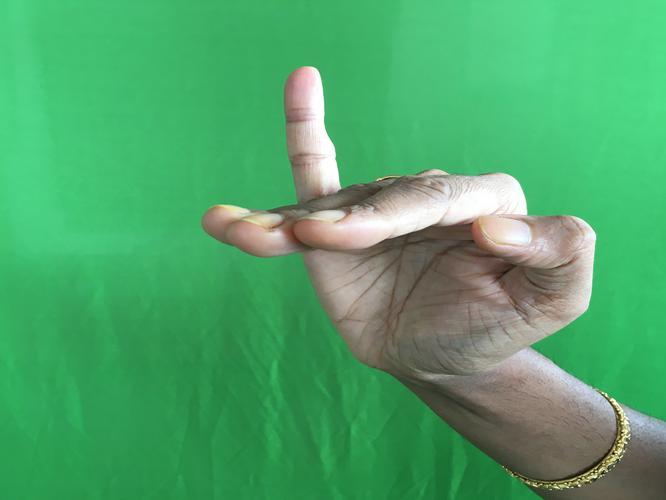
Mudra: Hamsapaksha
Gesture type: double_hand